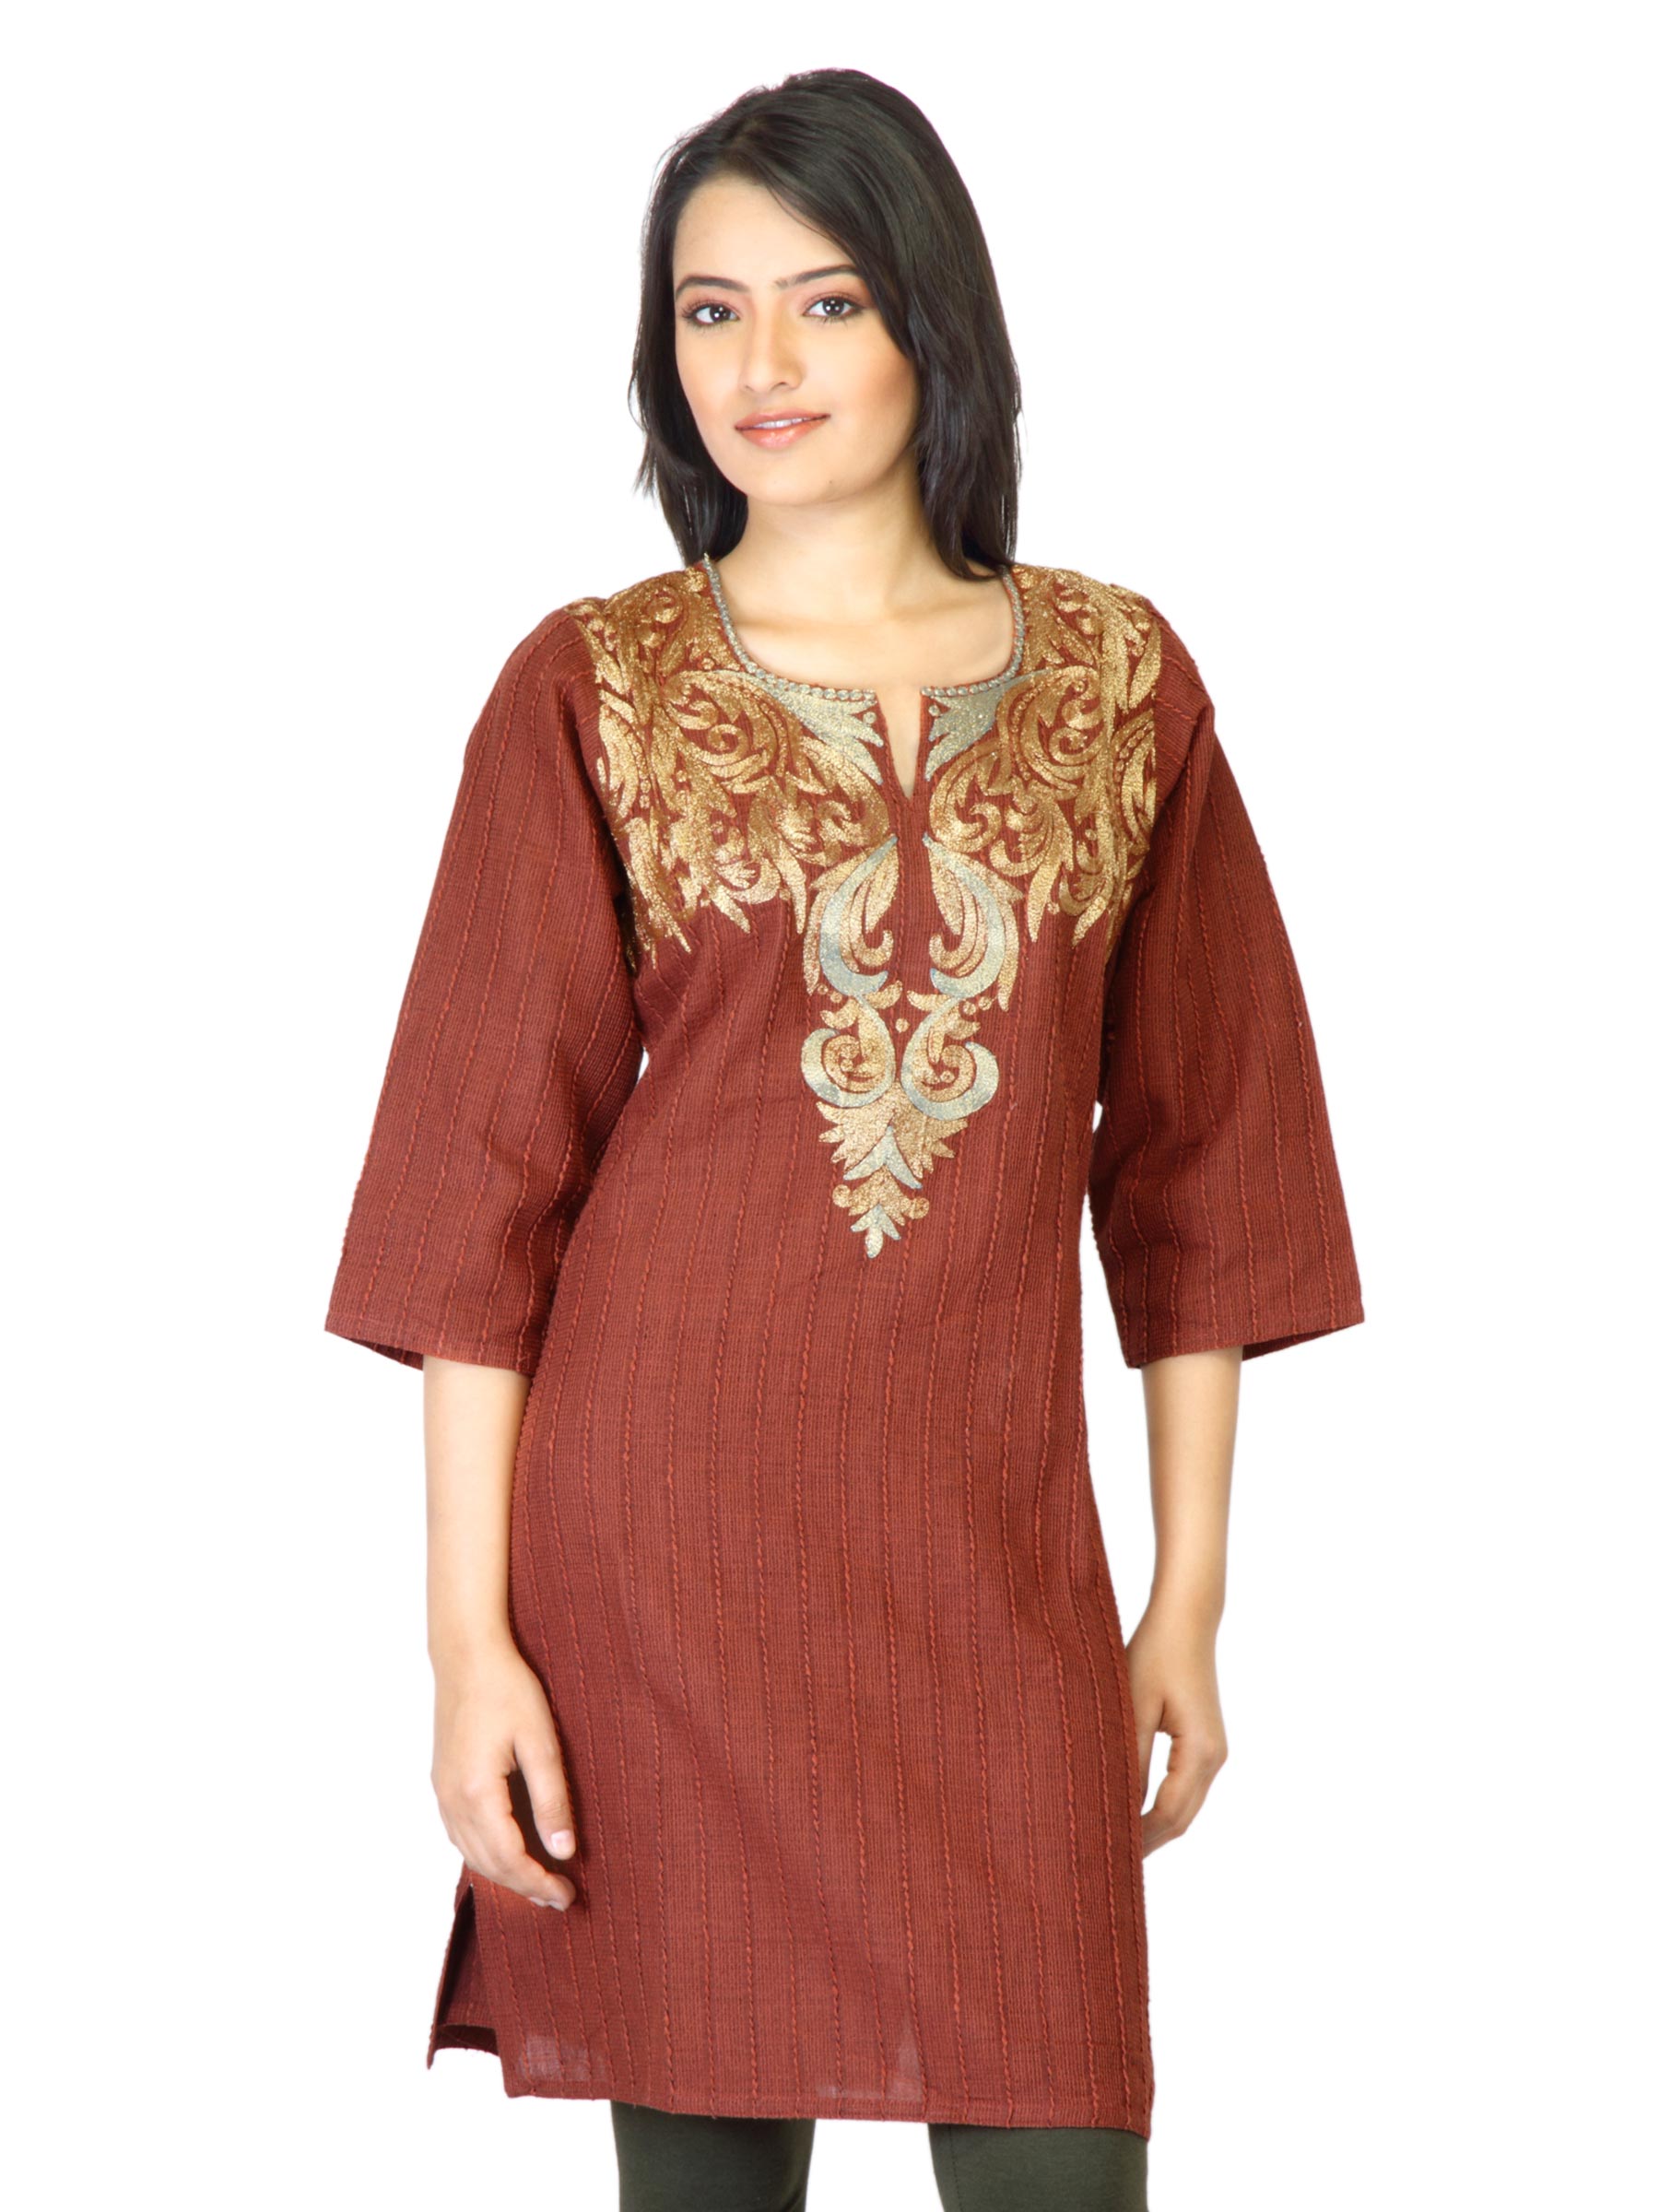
Aneri Women Sahiba Rust Kurta
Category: Apparel / Topwear / Kurtas
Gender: Women
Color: Rust
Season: Fall 2011
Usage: Ethnic